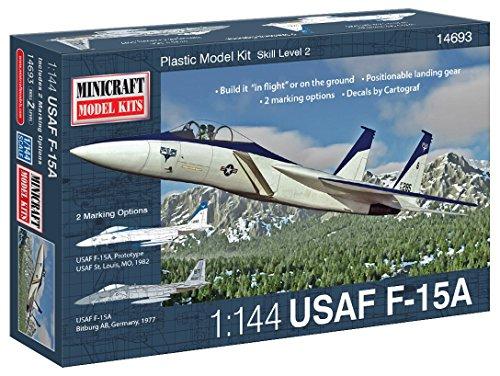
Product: Minicraft F-15A Airplane Model Kit (1/144 Scale)
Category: Toys & Games | Hobbies | Models & Model Kits | Model Kits | Airplane & Jet Kits
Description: Skill level 2 kit.
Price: $13.99